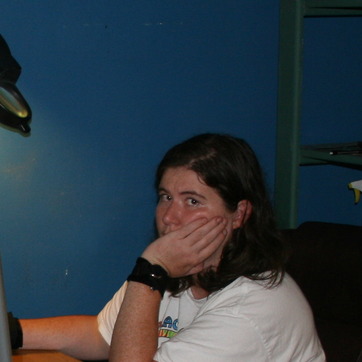
Material: skin